Red imported fire ant

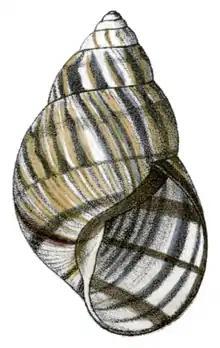
Predation of the Stock Island tree snail by red imported fire ants is believed to be a major cause of its extinction in the wild

When polygyne forms invade areas where colonies have not yet been established, the diversity of native arthropods and vertebrates declines greatly. This is evident as populations of isopods, mites and tumblebug scarabs decline significantly. They can also significantly alter the populations of many fly and beetle families, including: Calliphoridae, Histeridae, Muscidae, Sarcophagidae, Silphidae, and Staphylinidae. Despite this, one review found that certain insects may be unaffected by red imported fire ants; for example, the density of isopods decreases in red imported fire ant infested areas, but crickets of the genus "Gryllus" are unaffected. There are some cases where the diversity of certain insect and arthropod species increase in areas where red imported fire ants are present. Red imported fire ants are important predators on cave invertebrates, some of which are endangered species. This includes harvestmen, pseudoscorpions, spiders, ground beetles, and pselaphid beetles. The biggest concern is not the ant itself, but the bait used to treat them because this can prove fatal. Stock Island tree snails ("Orthalicus reses") are extinct in the wild; predation by red imported fire ants is believed to be the major factor in the snail's extinction. Overall, red imported fire ants prefer specific arthropods to others, although they attack and kill any invertebrate that cannot defend itself or escape. Arthropod biodiversity increases once red imported fire ant populations are either reduced or eradicated.